Einsiedeln

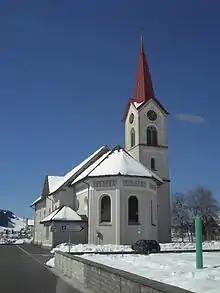
The Roman Catholic church of Willerzell

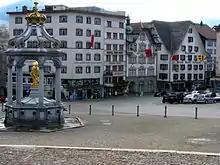
Main street of Einsiedeln, Abbey square in the foreground

Einsiedeln has a population (as of ) of . , 13.4% of the population was made up of foreign nationals. Over the last 10 years the population has grown at a rate of 14.8%. Most of the population speaks German (92.3%), with Serbo-Croatian being second most common (1.9%) and Albanian being third (1.4%).